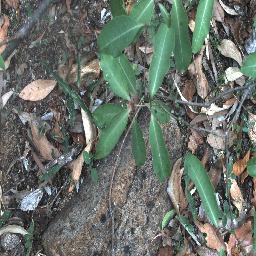
Label: rubber_vine